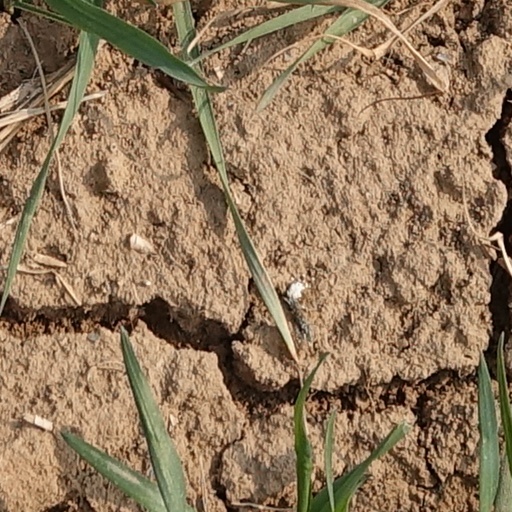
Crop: wheat